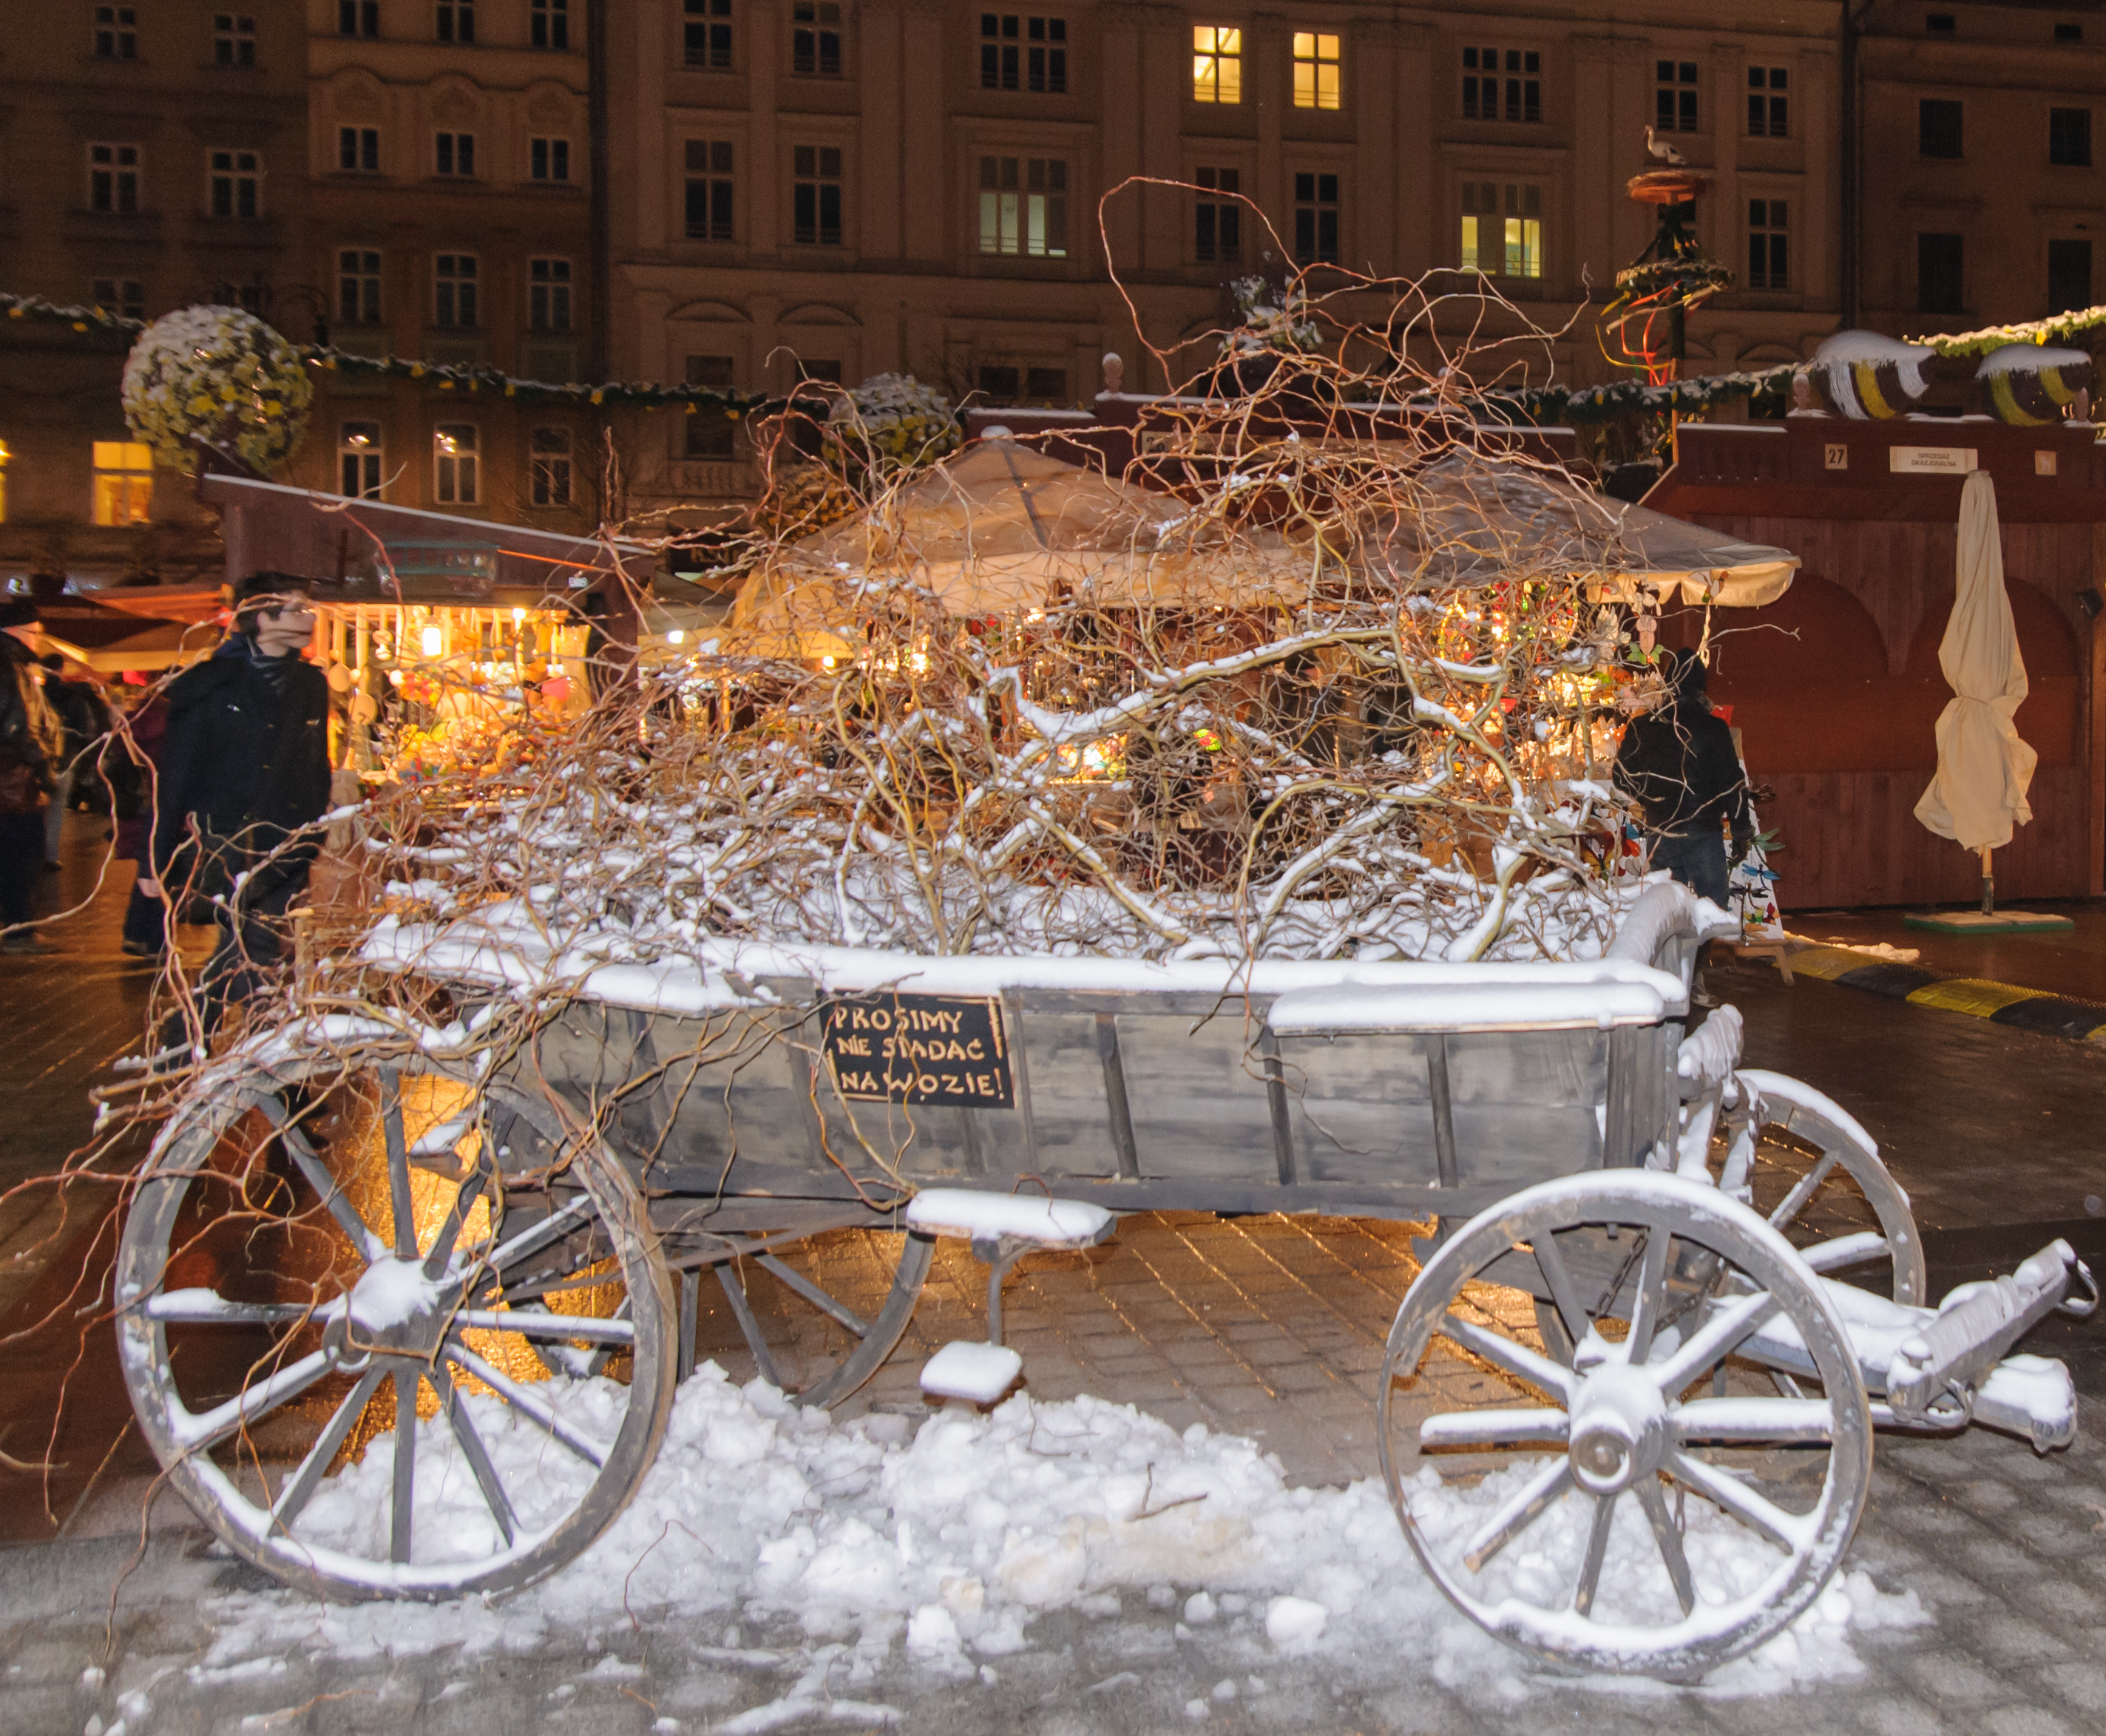
vehicle, nikon, poland, carriage, krakow, d300, horse and buggy